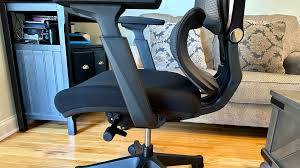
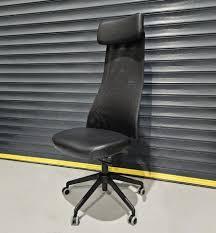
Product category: items_chair
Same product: no